Higher-speed rail

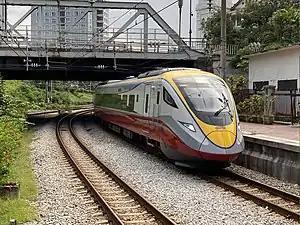
A KTM Class 93 (Platinum service) arriving in Kuala Lumpur

In 1998, New York State initiated a $185 million program in partnership with Amtrak to increase the speeds of the "Empire Service" to by reconstructing all seven gas-turbine Turboliner trainsets, originally built in 1976–1977, to the new RTL-III specification. The reconstructed trains, coupled with track improvements, would cut the travel time between New York City and Albany by 20 minutes. However, the project ran into many problems including issues with the trains and the unsuccessful implementation of required track improvements. New York ended the rehabilitation program in 2005 after spending $70.3 million. Fallout over the program led to litigation between New York and Amtrak; Amtrak would eventually pay New York $20 million and commit to funding $10 million in track improvements. New York auctioned off its surplus Turboliners in 2012 for $420,000.